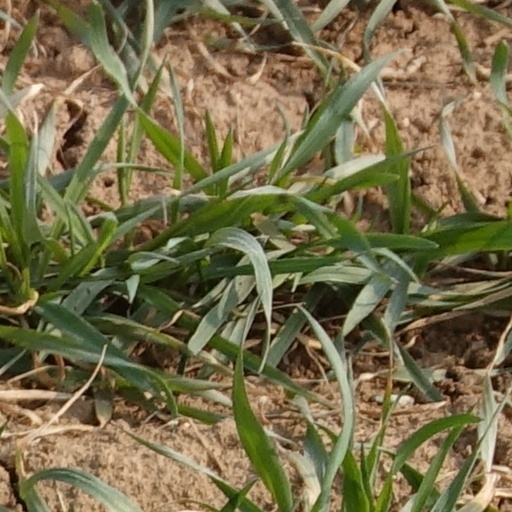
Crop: wheat